RMS Mauretania (1938)

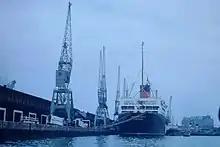
"Mauretania" moored at Southampton in August 1958

After the war's end, "Mauretania" made several further voyages for the government repatriating troops. This mainly took the ship to Canada and Singapore. In addition, she made at least one voyage from New Zealand via Australia and South Africa to Liverpool. Women and children were crammed ten to a cabin in the bunks used by the troops, while the men were in "dormitories" for sixty, sleeping in hammocks. On that voyage she sailed from Cape Town on 10 September 1945. She was delayed for three days off Liverpool by strong winds, and finally docked on 25 September. "Mauretania" took the first dedicated sailing of British war brides and their children being patriated to Canada to join their husbands, landing at Pier 21 at Halifax, Nova Scotia in February 1946.